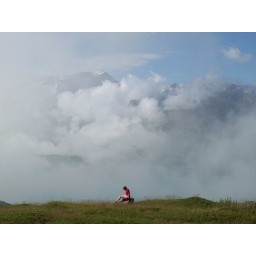
After the rain,steam rises up from the ground and creates the clouds all around us.